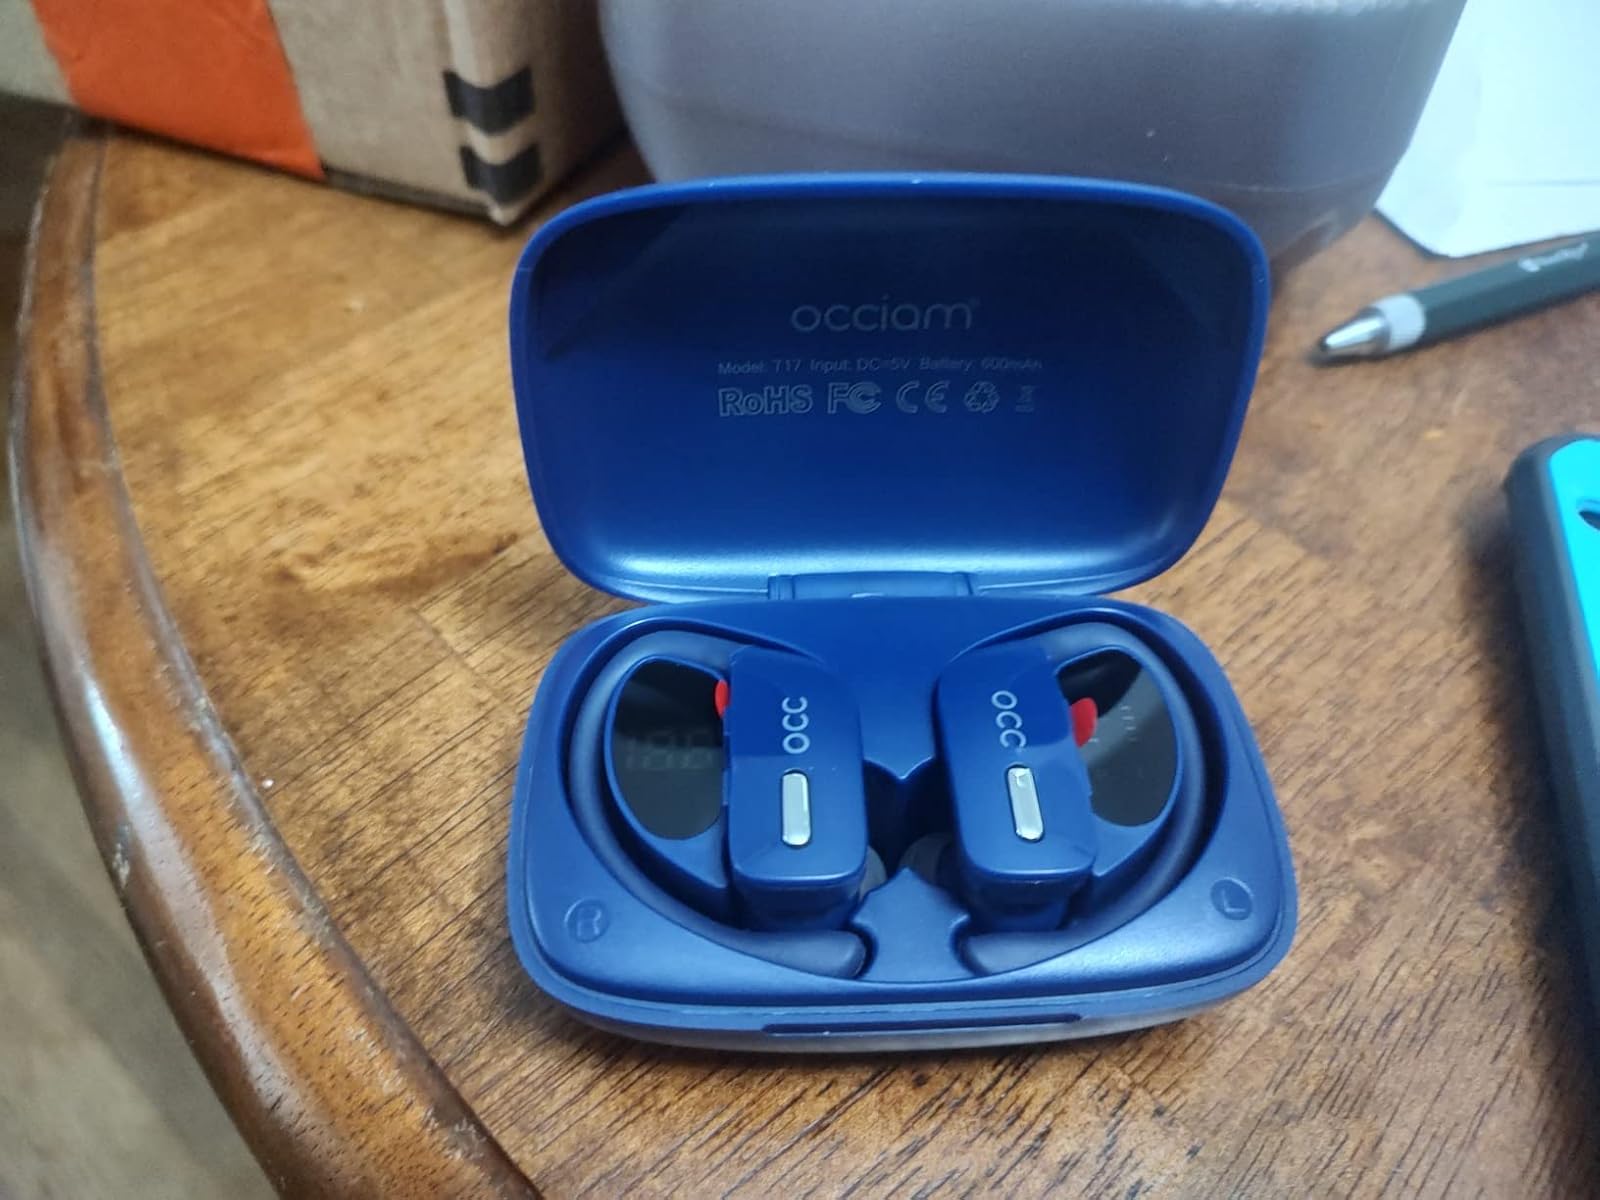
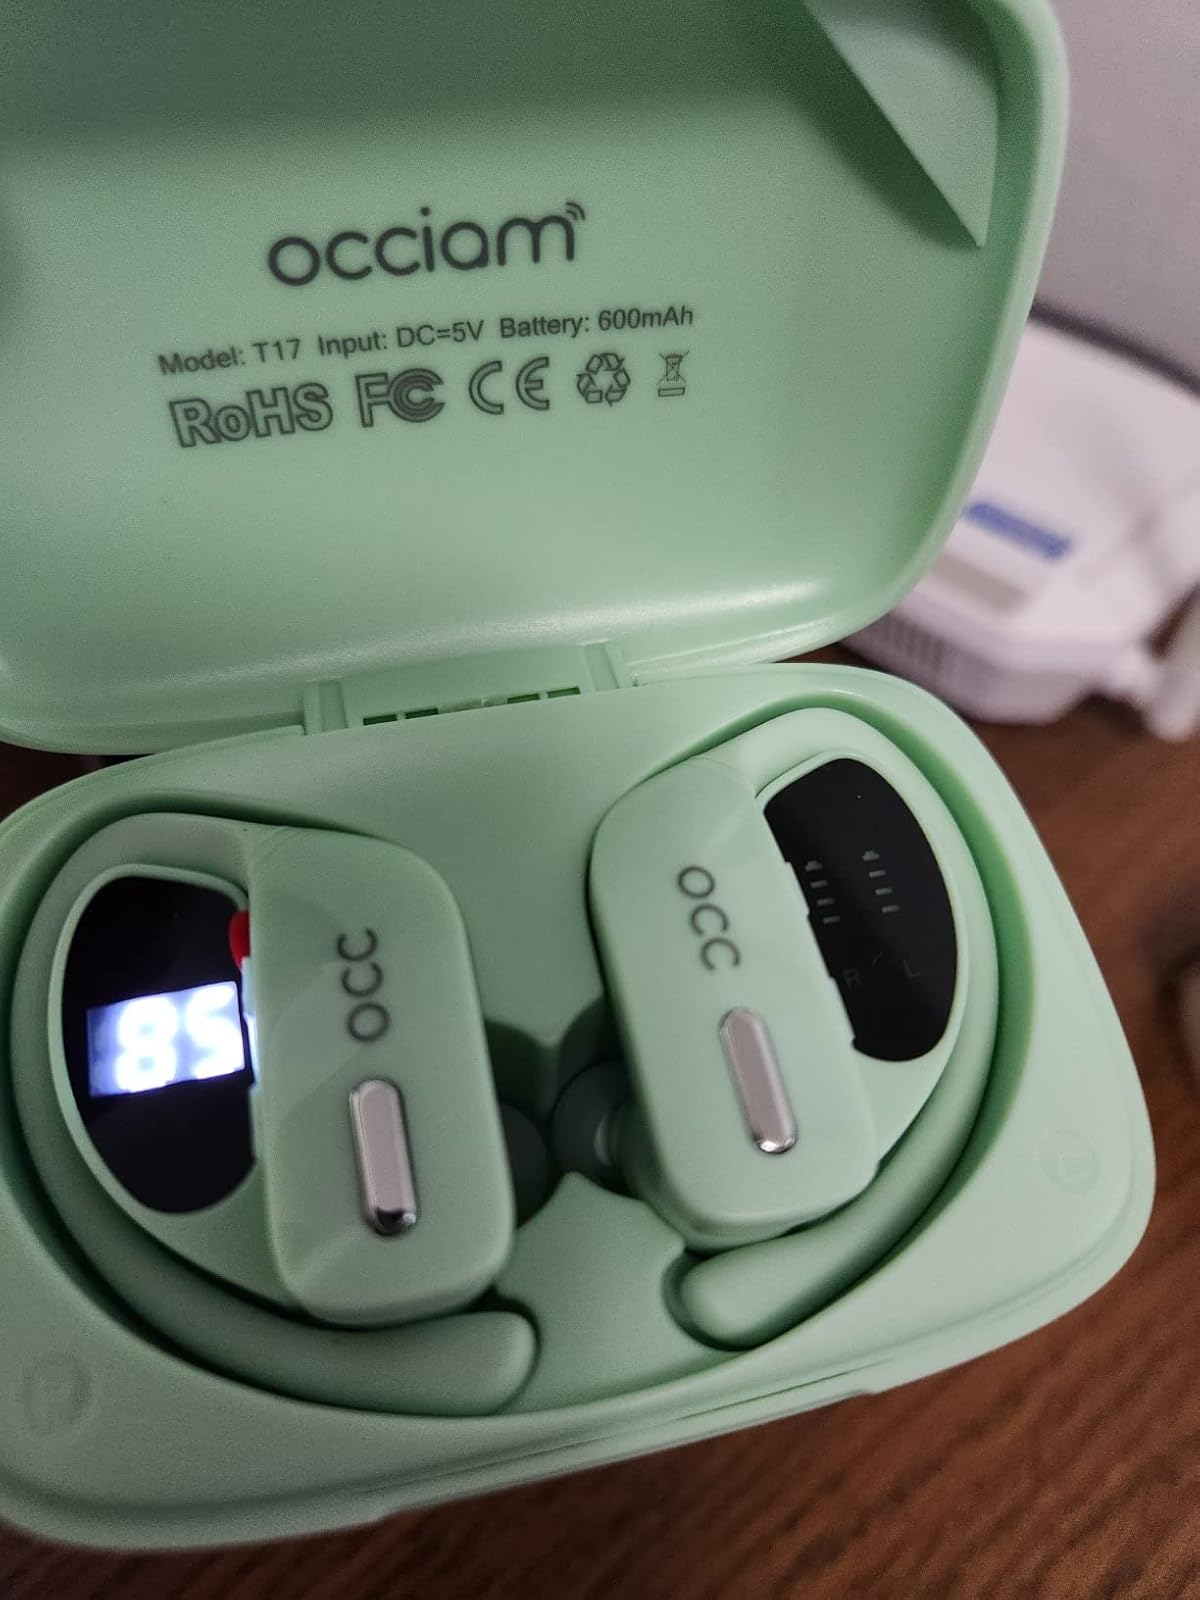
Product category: earbuds
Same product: no